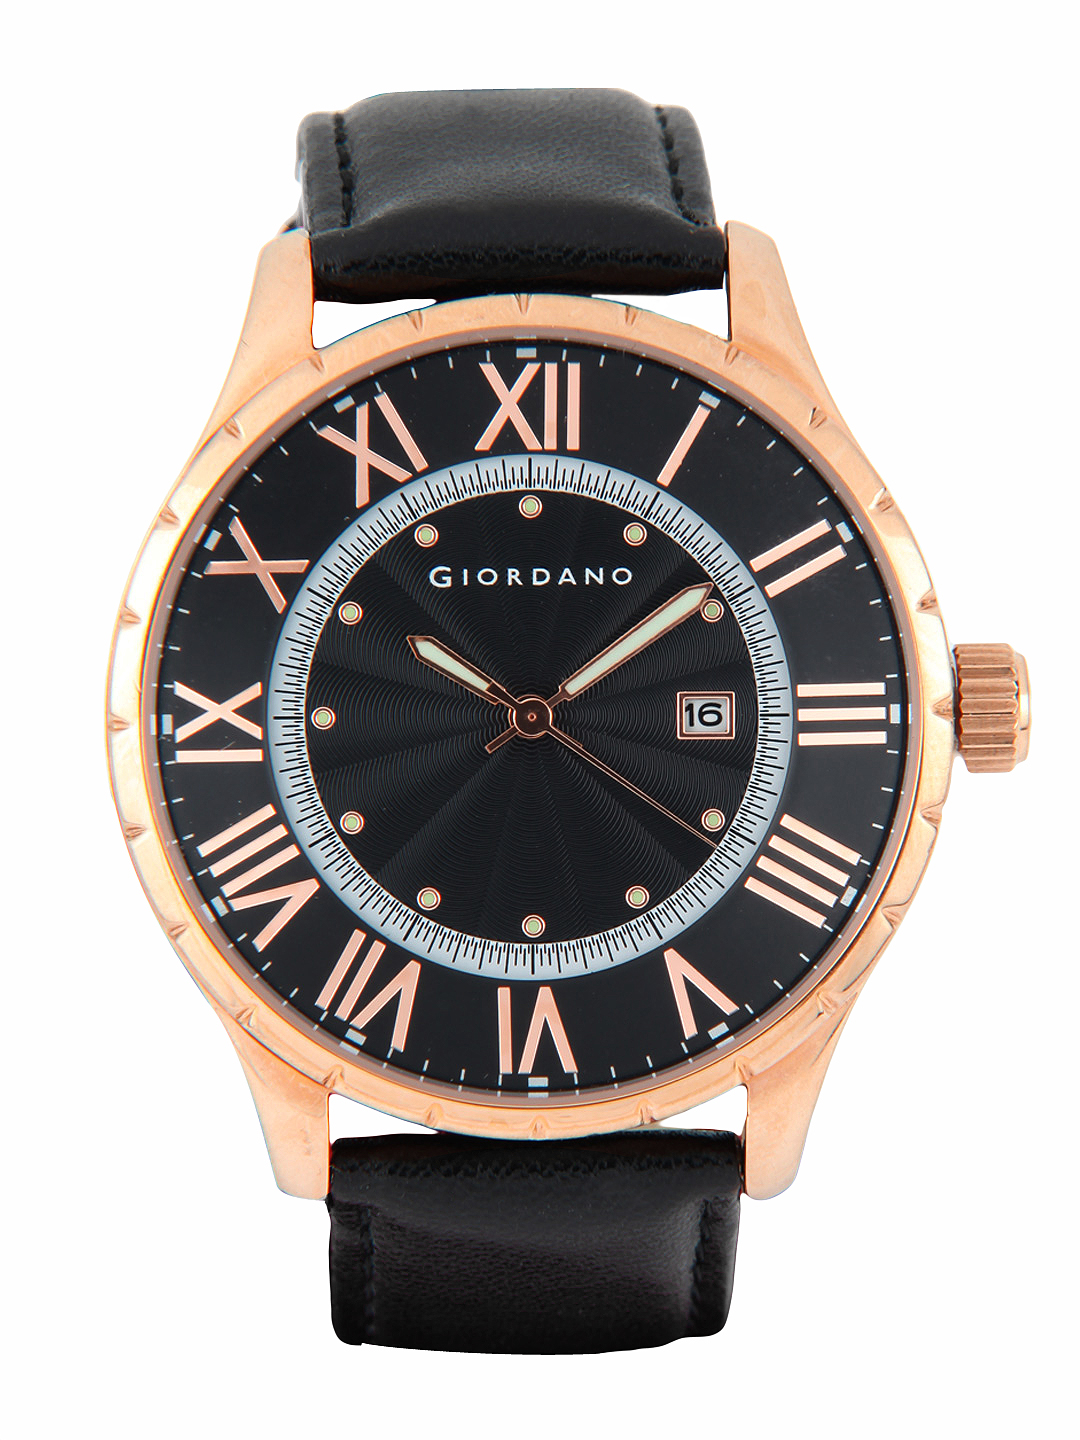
Giordano Men Black Watch
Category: Accessories / Watches / Watches
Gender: Men
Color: Black
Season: Winter 2016
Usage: Casual